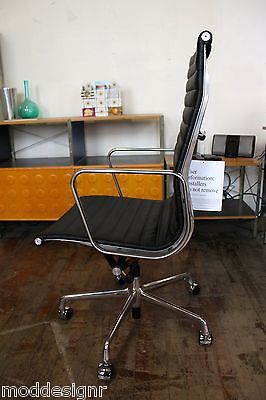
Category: chair